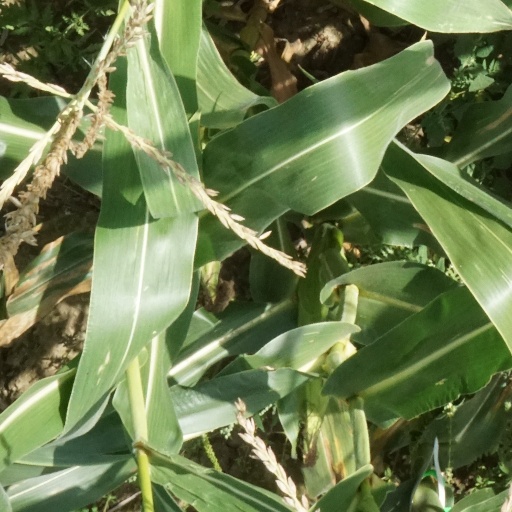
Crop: maize; corn